Bullwhip (film)

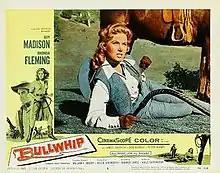
Theatrical release poster

Bullwhip is a 1958 American CinemaScope Western film directed by Harmon Jones and starring Guy Madison and Rhonda Fleming. The film is about a cowboy in Abilene, Kansas who agrees to a marriage to avoid being hanged. The film was shot at Kenny Ranch in Murphys, California. It was the final feature film screenplay of Adele Buffington.